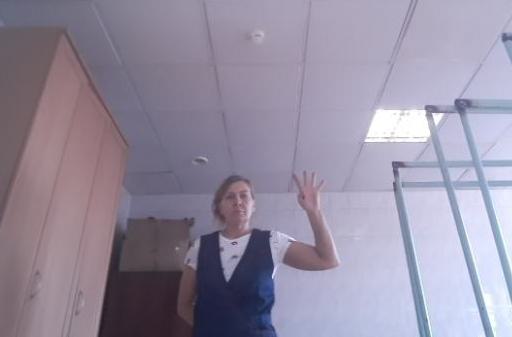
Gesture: four